Zelenodolsky District

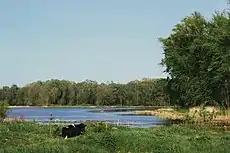
Village Belo-Bezvodnoe

Spring and winter wheat, winter rye, barley, oats, potatoes, and vegetables are cultivated in the district. Dairy and beef cattle breeding are among the primary forms of livestock agriculture in the district along with poultry farming and beekeeping. Major agricultural investors active in the district are Krasny Vostok Agro and Ak Bars Holding. The Mayskiy agricultural plant, the Kazanskaya poultry farm, the Zelenodolsk milk plant, and other agricultural companies operate in the region.